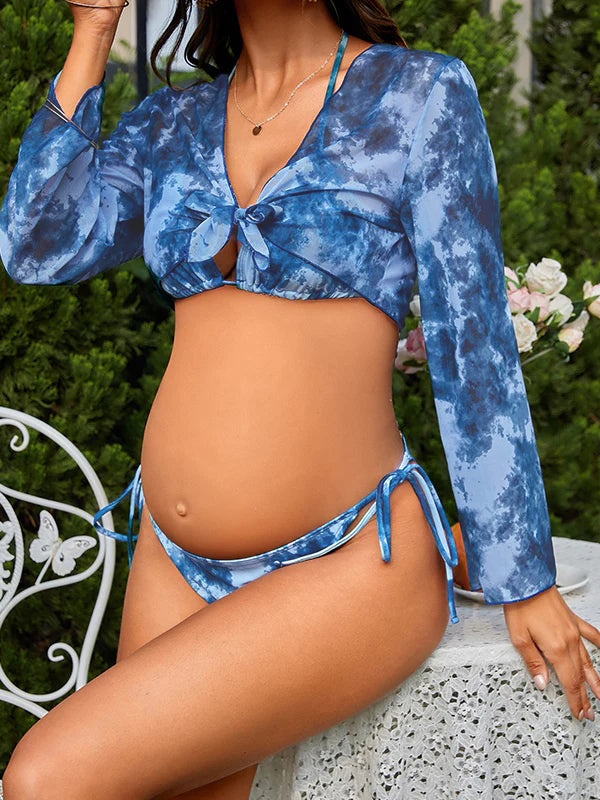
fotobeyou Blue Tie Dye Lace-up Crop Cami Halter Neck Backless Beach Four-pieces Bikini With Cover Ups Fashion Maternity Swimwear
Size Chart Size Waist (cm) M 57-67 L 67-73 XL 73-80 ? Occasion: Beach, vacation, pool party Style: Fashion Color: Blue Season: Spring, summer, autumn Decoration: Irregular, lace-up, crop, cami, backless, spaghetti straps Material: Dacron Pattern: Tie dye Neckline: V-neck Sleeve length : Sleeveless
Brand: fotobeyou
Category: Apparel & Accessories > Clothing > Maternity Clothing > Maternity Swimwear > Swimwear Tops